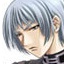
Portrait style: Anime Portrait